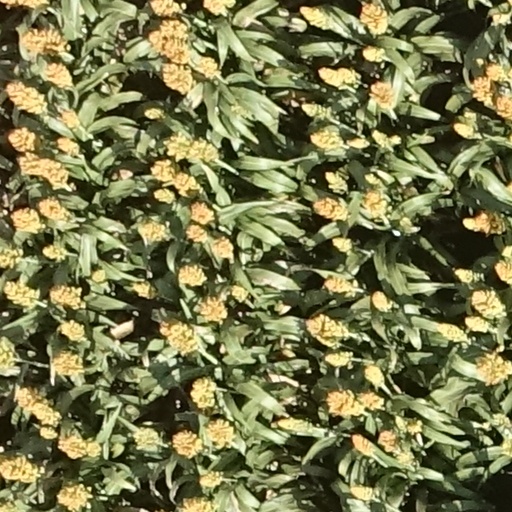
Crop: sorghum